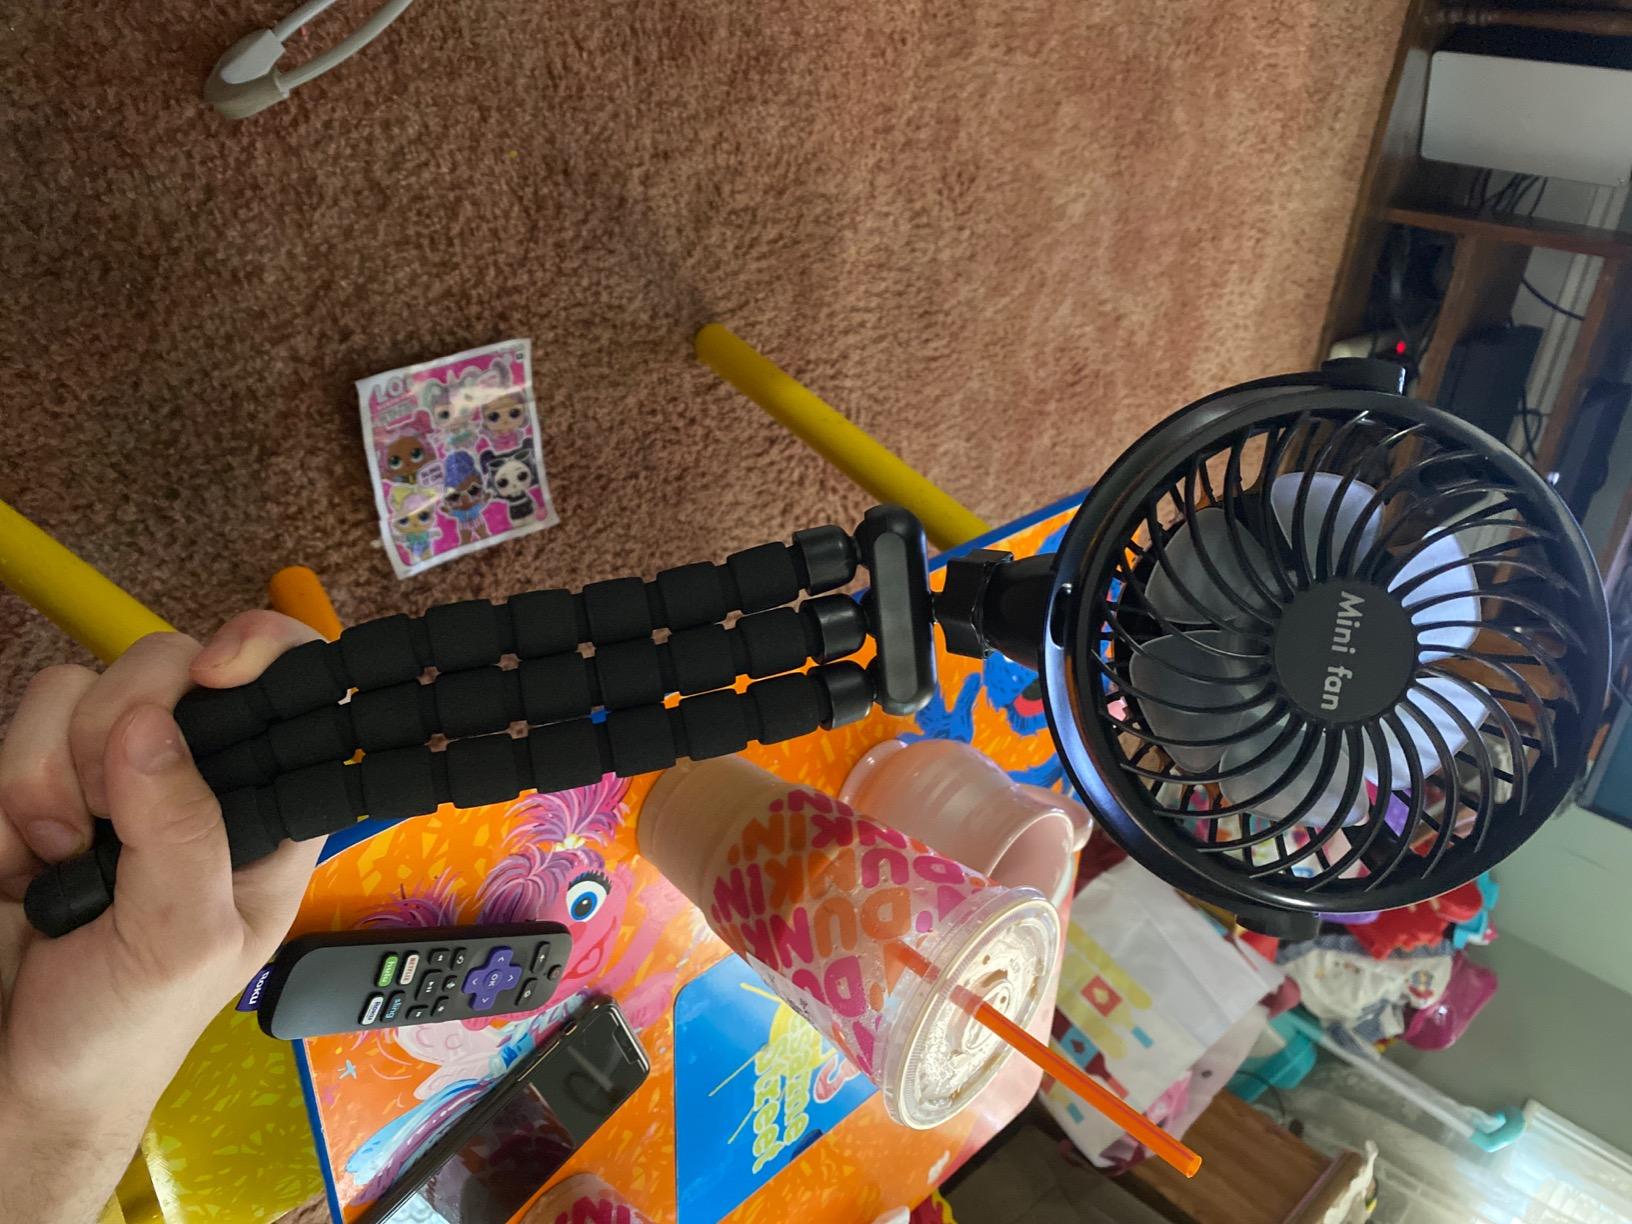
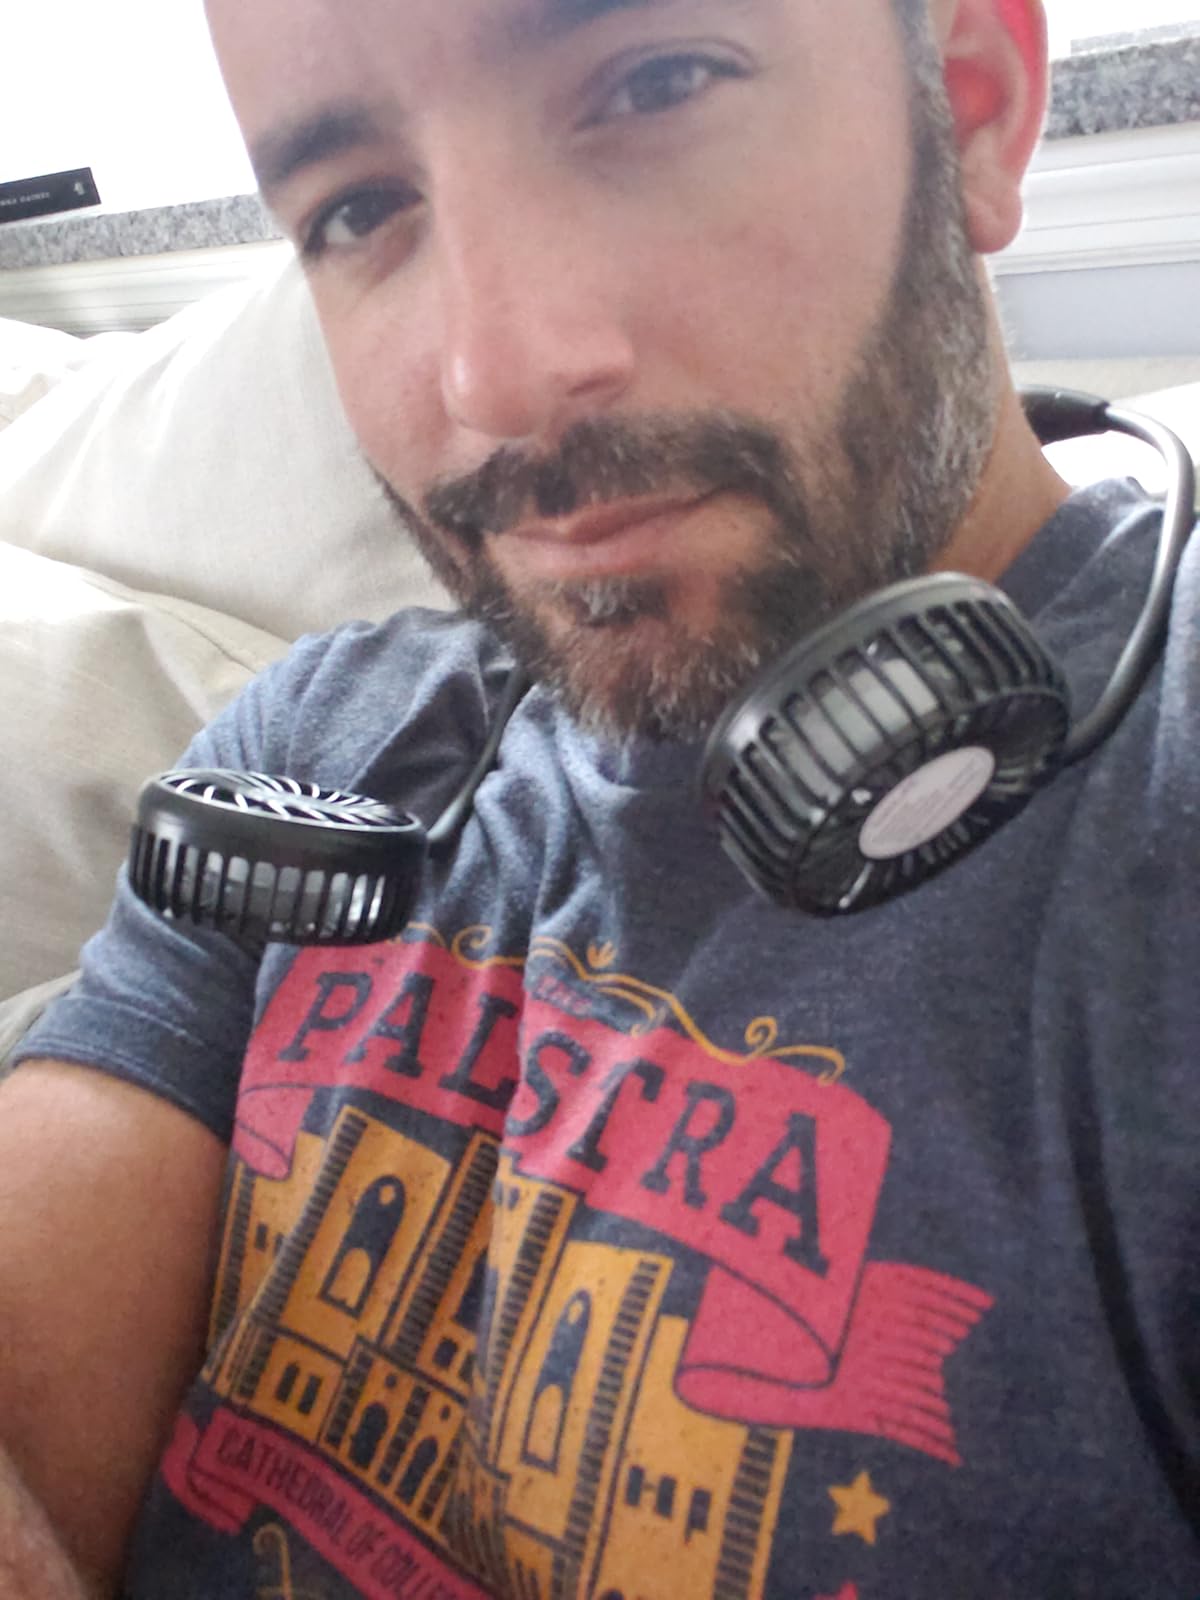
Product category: fan
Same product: no